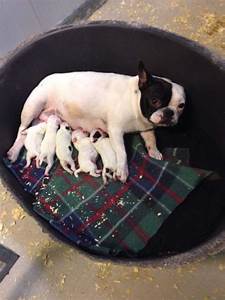
Label: cane